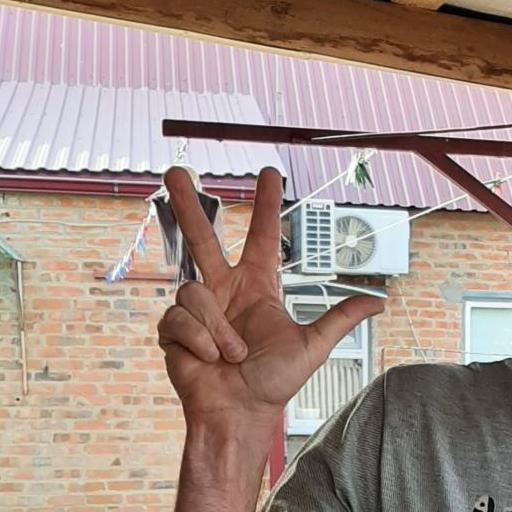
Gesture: three2